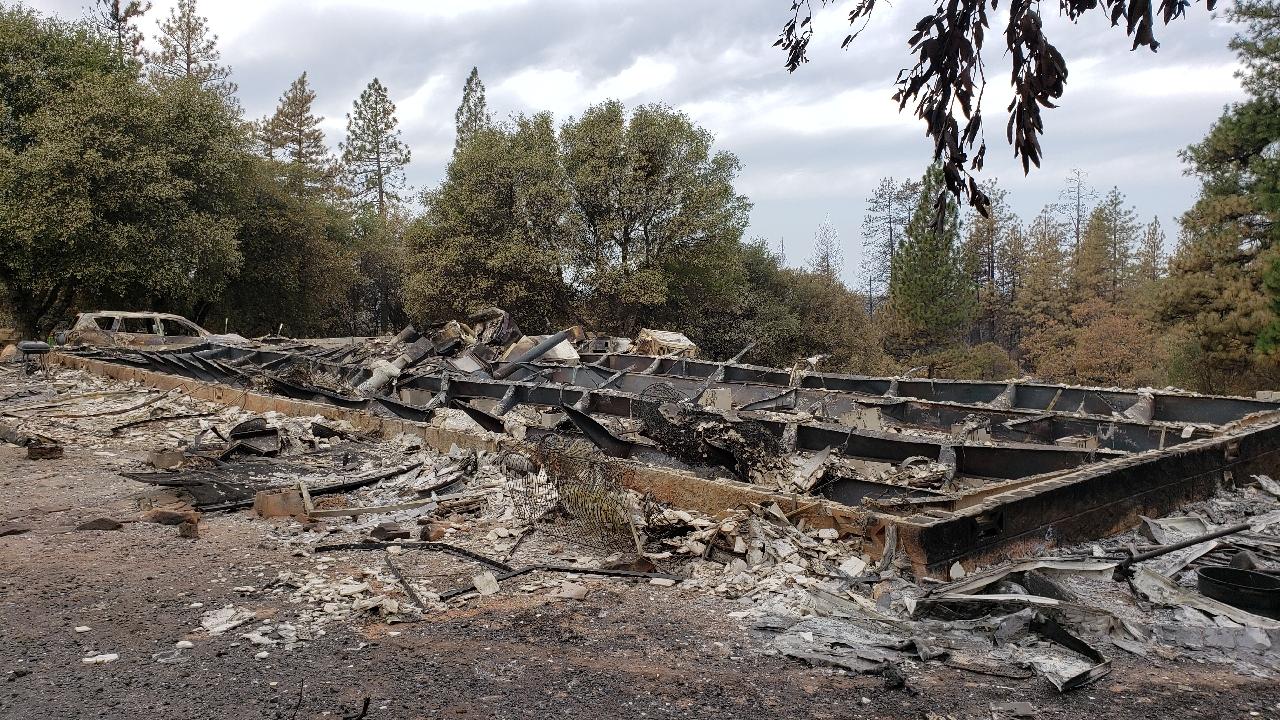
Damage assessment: destroyed